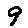
Label: 9